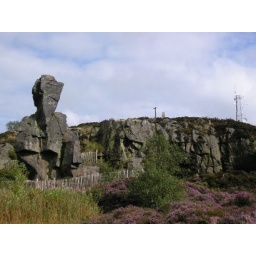
gritstone pillar over 65 ft (20m) high, left standing as the stone around it was quarried away.